Herman Heijenbrock

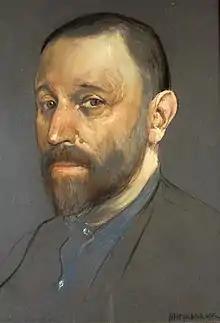
Self-portrait 1916

Herman Heijenbrock (1871 in Amsterdam – 1948 in Blaricum), was a Dutch writer, painter, pastel draughtsman, and lithographer. He founded the "Museum van den Arbeid" in 1923, which later became NEMO Science Museum.